Wohlde (Bergen)

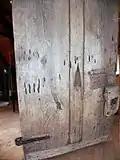
Chapel door in the Römstedthaus Museum in Bergen

The church (a "Mary chapel"), ""the Chapel of Our Dear Lady, the Chapel of the Holy and Blessed Virgin Mary, the Mother of God in Berger Wohld"" was probably built around 1383. The Bergen pastor and chronicler, Ludwig Spitta, wrote in 1875: "And it is quite likely that it was the first chapel in our Bergen parish". Under Duke Henry of Brunswick-Lüneburg the chapel was given to St. Michael's Monastery in Lüneburg. On 31 January 1510 Pope Julius II issued the last letter of indulgence for the St. Michael's Monastery at Lüneburg, and this was for the pilgrims in Wohlde. The chapel became a popular place of pilgrimage. Several tradesmen were located nearby. There was also a small market that has survived to this day and is known nationally as the "Wohlde Market." With the beginning of the Reformation, the chapel was closed. In the Thirty Years' War, it was completely destroyed. The chapel door, made of sturdy oak planks, has been preserved and is now the oldest exhibit in the Römstedthaus museum in Bergen.